Ferdinand Bauer

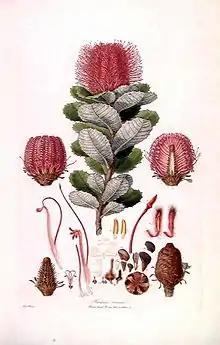
"Banksia coccinea", Plate 3 from "Illustrationes Florae Novae Hollandiae"

In June 1803, while Flinders returned to England in order to obtain a replacement for the "Investigator", Bauer remained in Australia. He went to Norfolk Island for eight months and also undertook excursions to Newcastle, the Blue Mountains and the south coast of New South Wales. Bauer returned to England on the "Investigator", accompanied by 11 cases of drawings containing 1,542 Australian plants, 180 Norfolk Island plants, and over 300 animals.